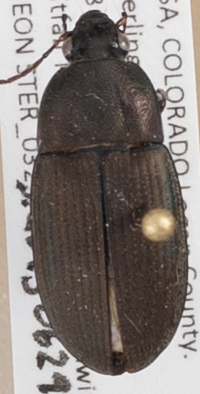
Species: Chlaenius tomentosus
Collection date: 2015-06-29
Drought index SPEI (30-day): -0.1
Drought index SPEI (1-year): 1.45
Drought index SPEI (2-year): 1.69